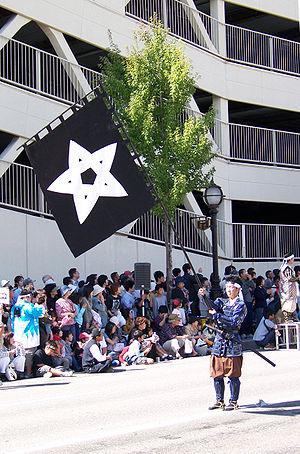
L'Ōuetsu Reppan Dōmei ou alliance du Nord était une coalition politico-militaire japonaise fondée et dissoute entre le début et la moitié de 1868 pendant la guerre de Boshin. Son drapeau consistait soit en une étoile blanche à cinq branches sur un fond noir, soit en une étoile noire à cinq branches sur un fond blanc.